Blazing Guns (1943 film)

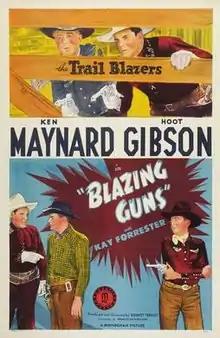
Theatrical release poster

Blazing Guns is a 1943 American Western film directed by Robert Emmett Tansey and written by Frances Kavanaugh and Gina Kaus. The film stars Ken Maynard, Hoot Gibson, LeRoy Mason, Emmett Lynn, Weldon Heyburn and Roy Brent. The film was released on October 8, 1943, by Monogram Pictures.